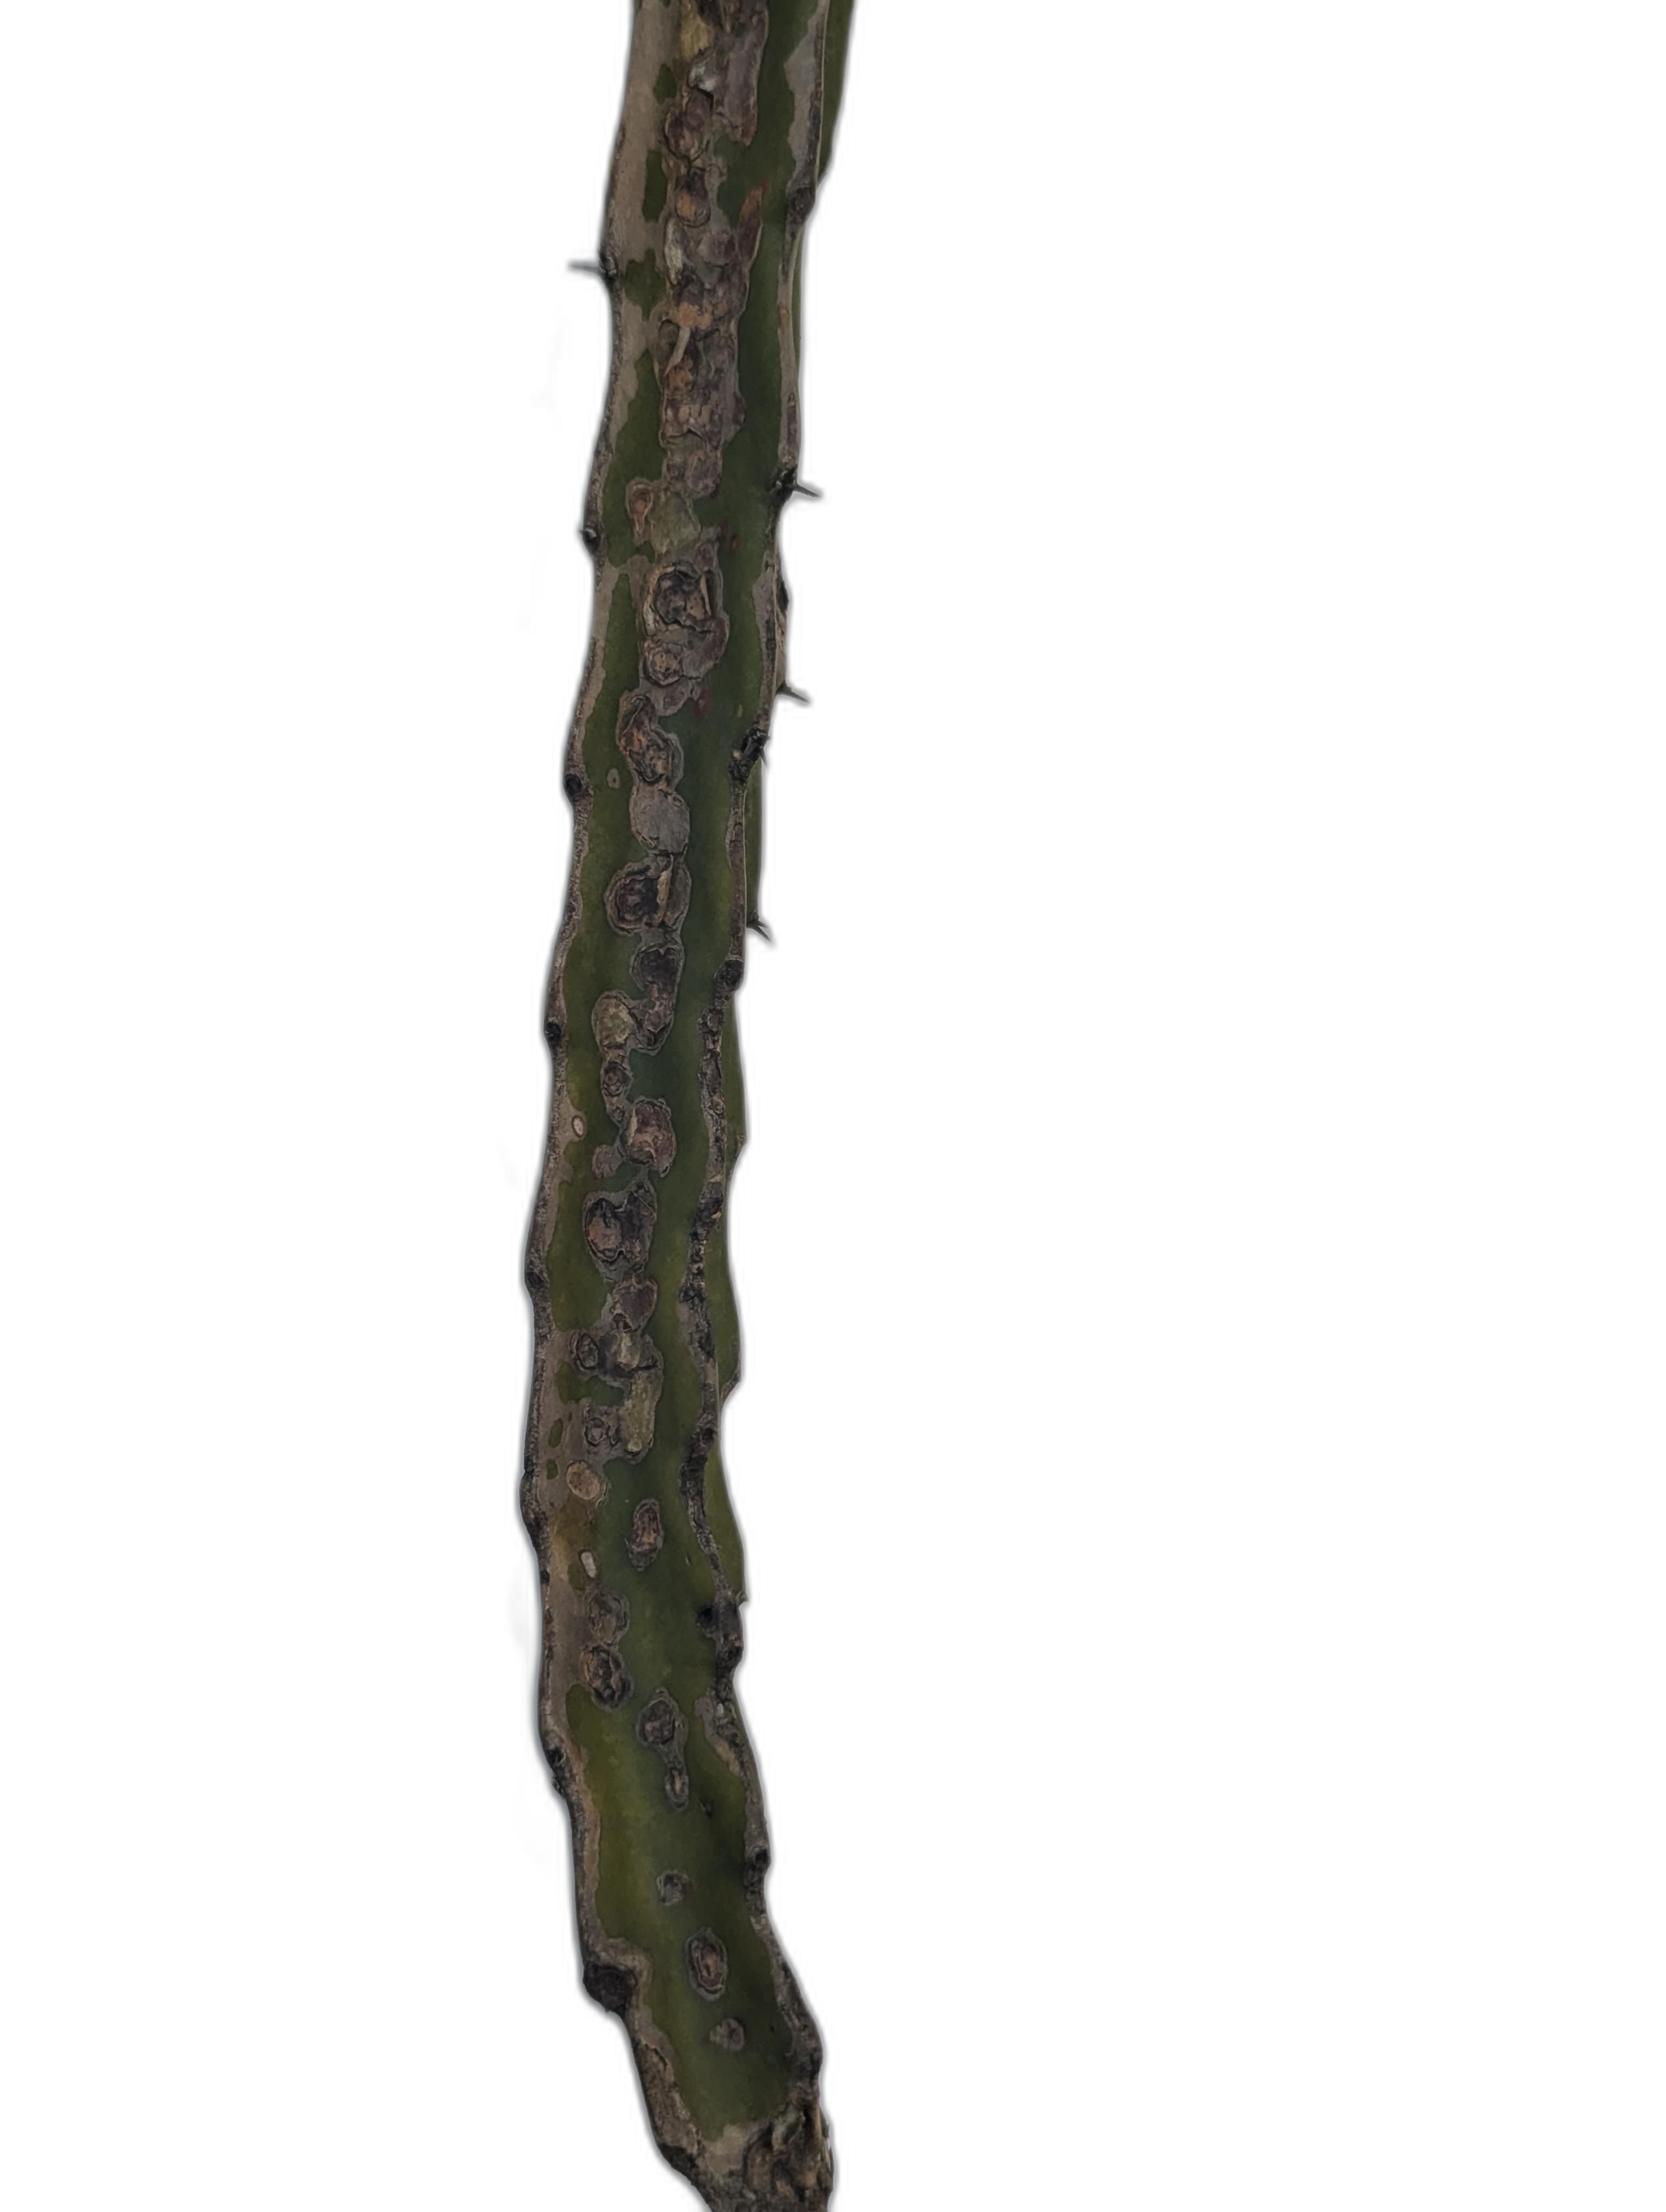
Label: Bad leaf